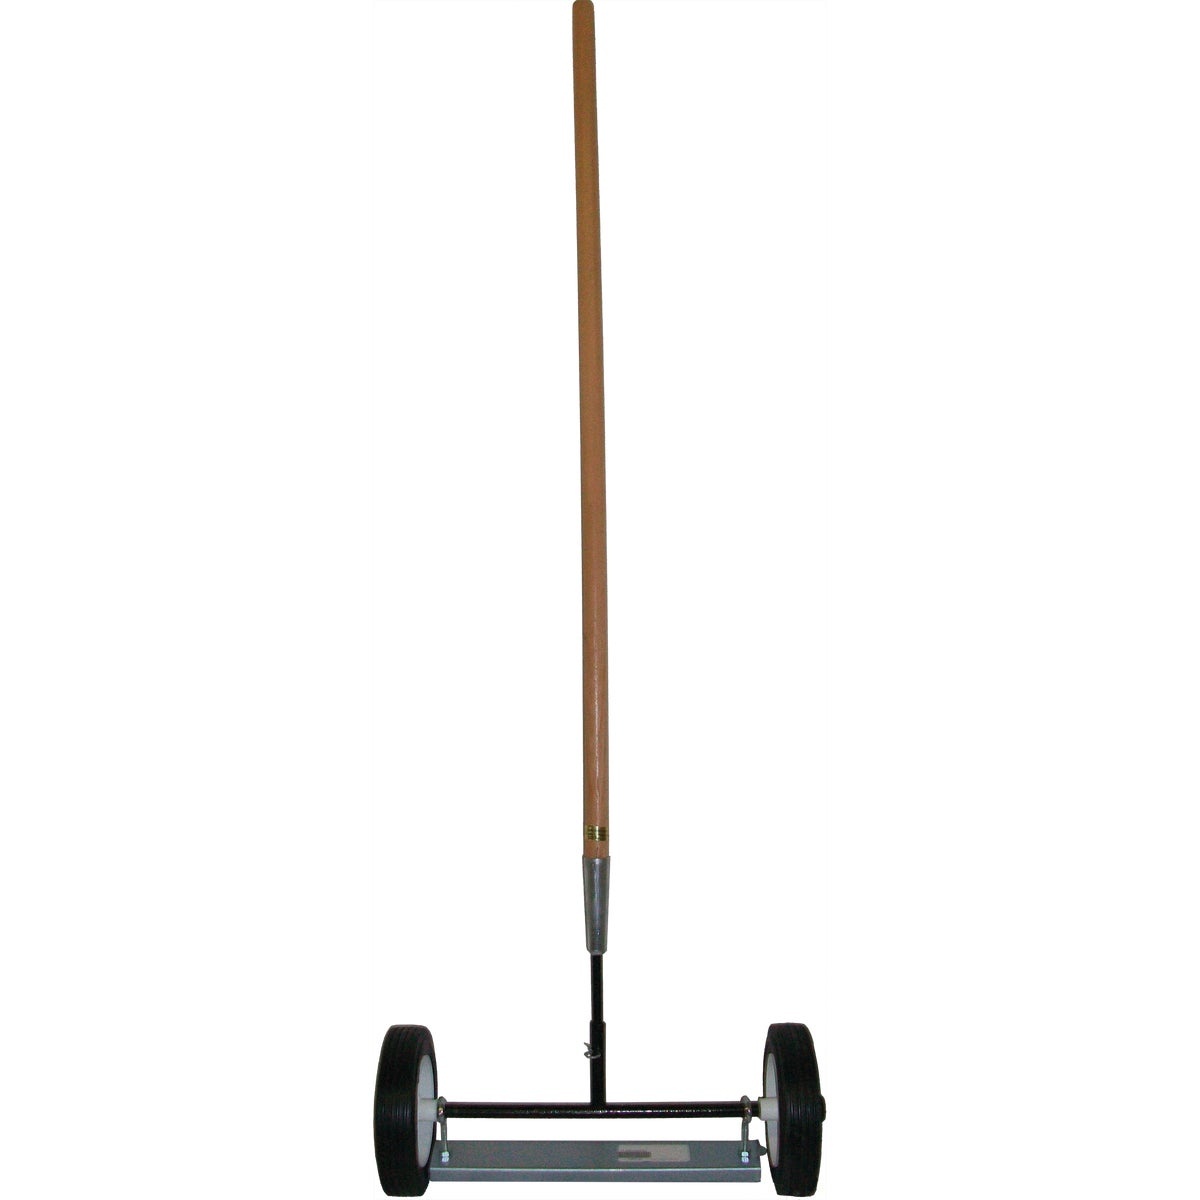
Attractor 12 In. Mini Magnetic Sweeper
Bar sweeper magnet on wheels allows the customer to retrieve lost metal items such as nails, staples, etc. The 46 in. overall length allows a no stoop sweep of metal objects. Saves tire blow-outs and leaks by retrieving lost metals otherwise unseen from shops, driveways and Grassy Areas. 6 in. wheels allow for a minimum clearance and easy rolling through heavy debris. Bar sweeper magnet has 150 lbs. of pull allowing for pickup of larger items. Sweeper comes partially assembled at the proper height but can be adjusted to the customers preference. Magnet hangs on the axle allowing it to swing. When coming in contact with a rock, clod or high spot debris will not be brushed off. 6 In. depth. %search_data%PS337B
Brand: Attractor
Category: Hardware > Tools > Magnetic Sweepers > Rolling Magnetic Sweepers